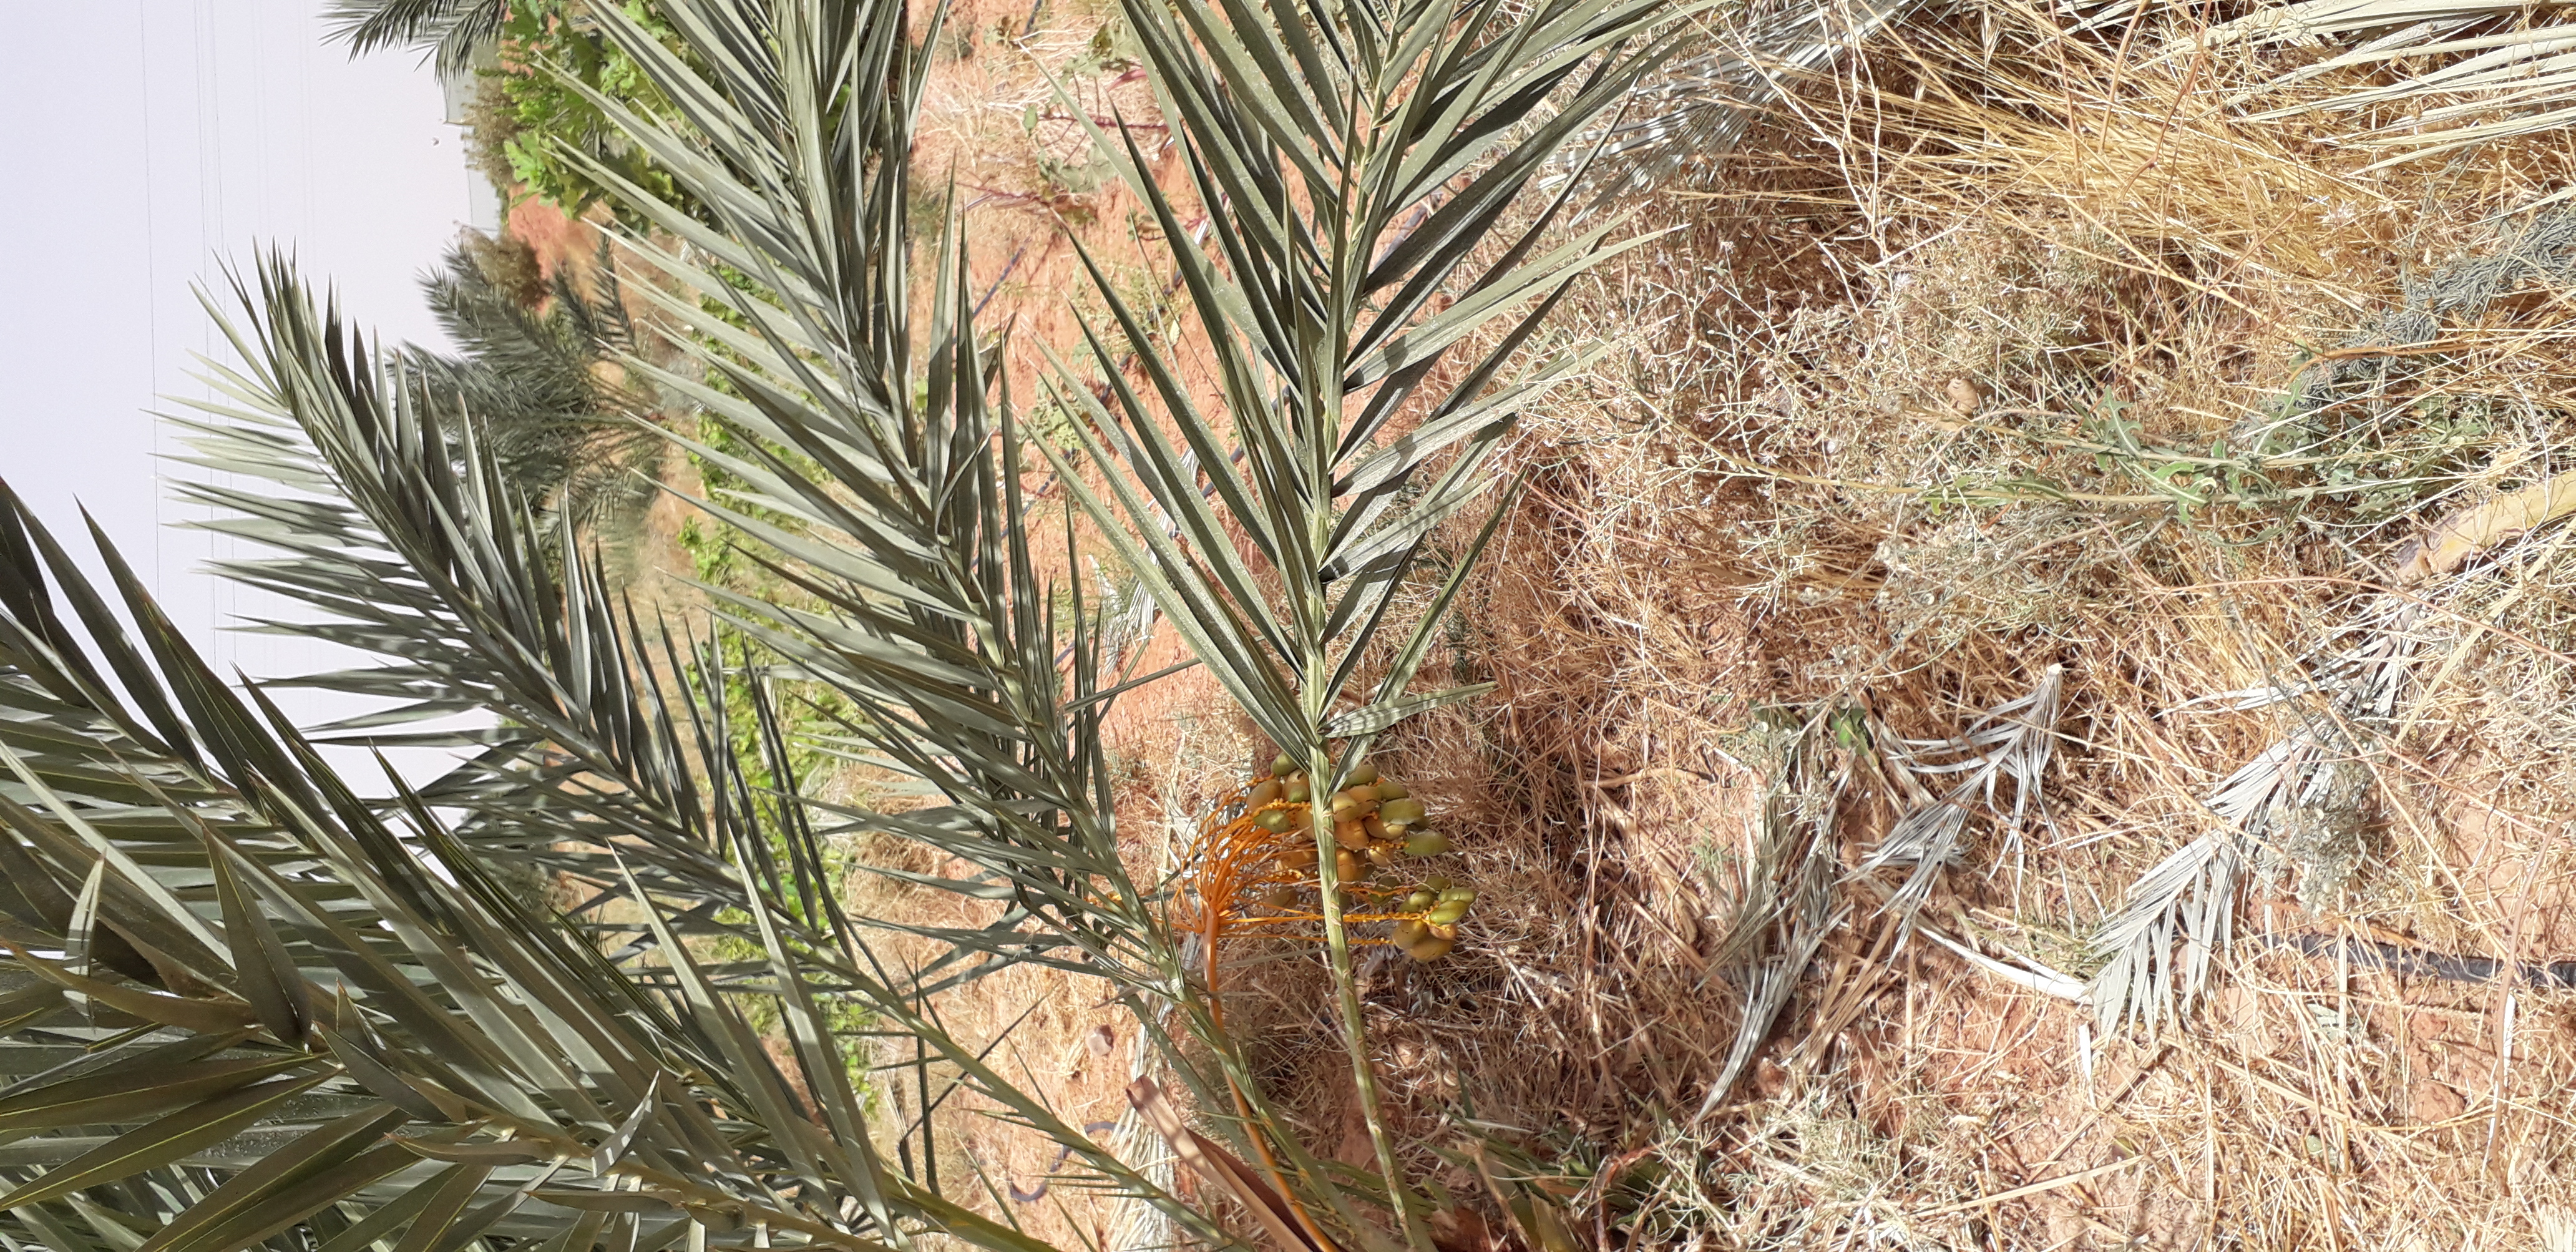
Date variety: Boumajhoul